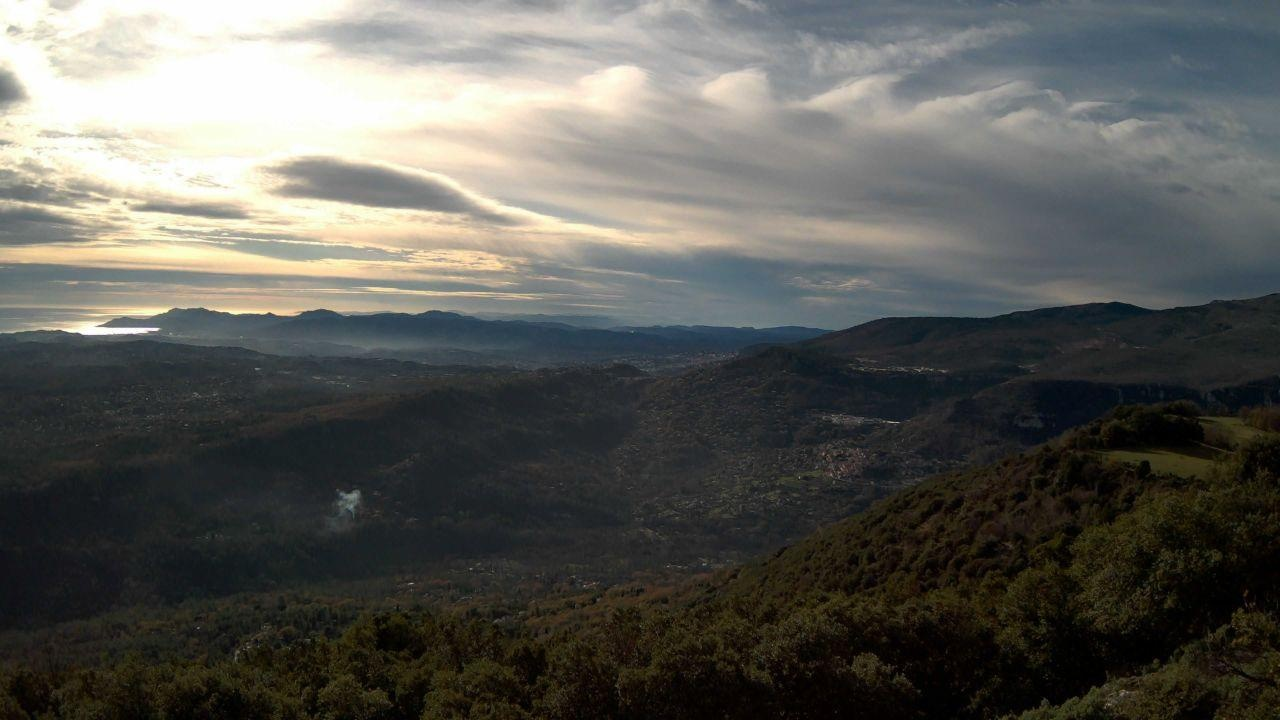
Fire: no
Smoke: no